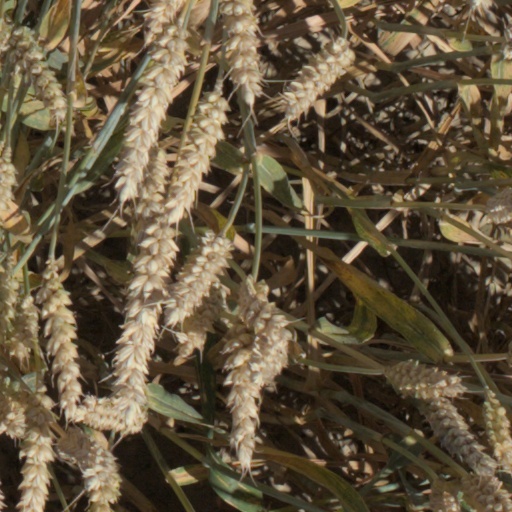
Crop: wheat